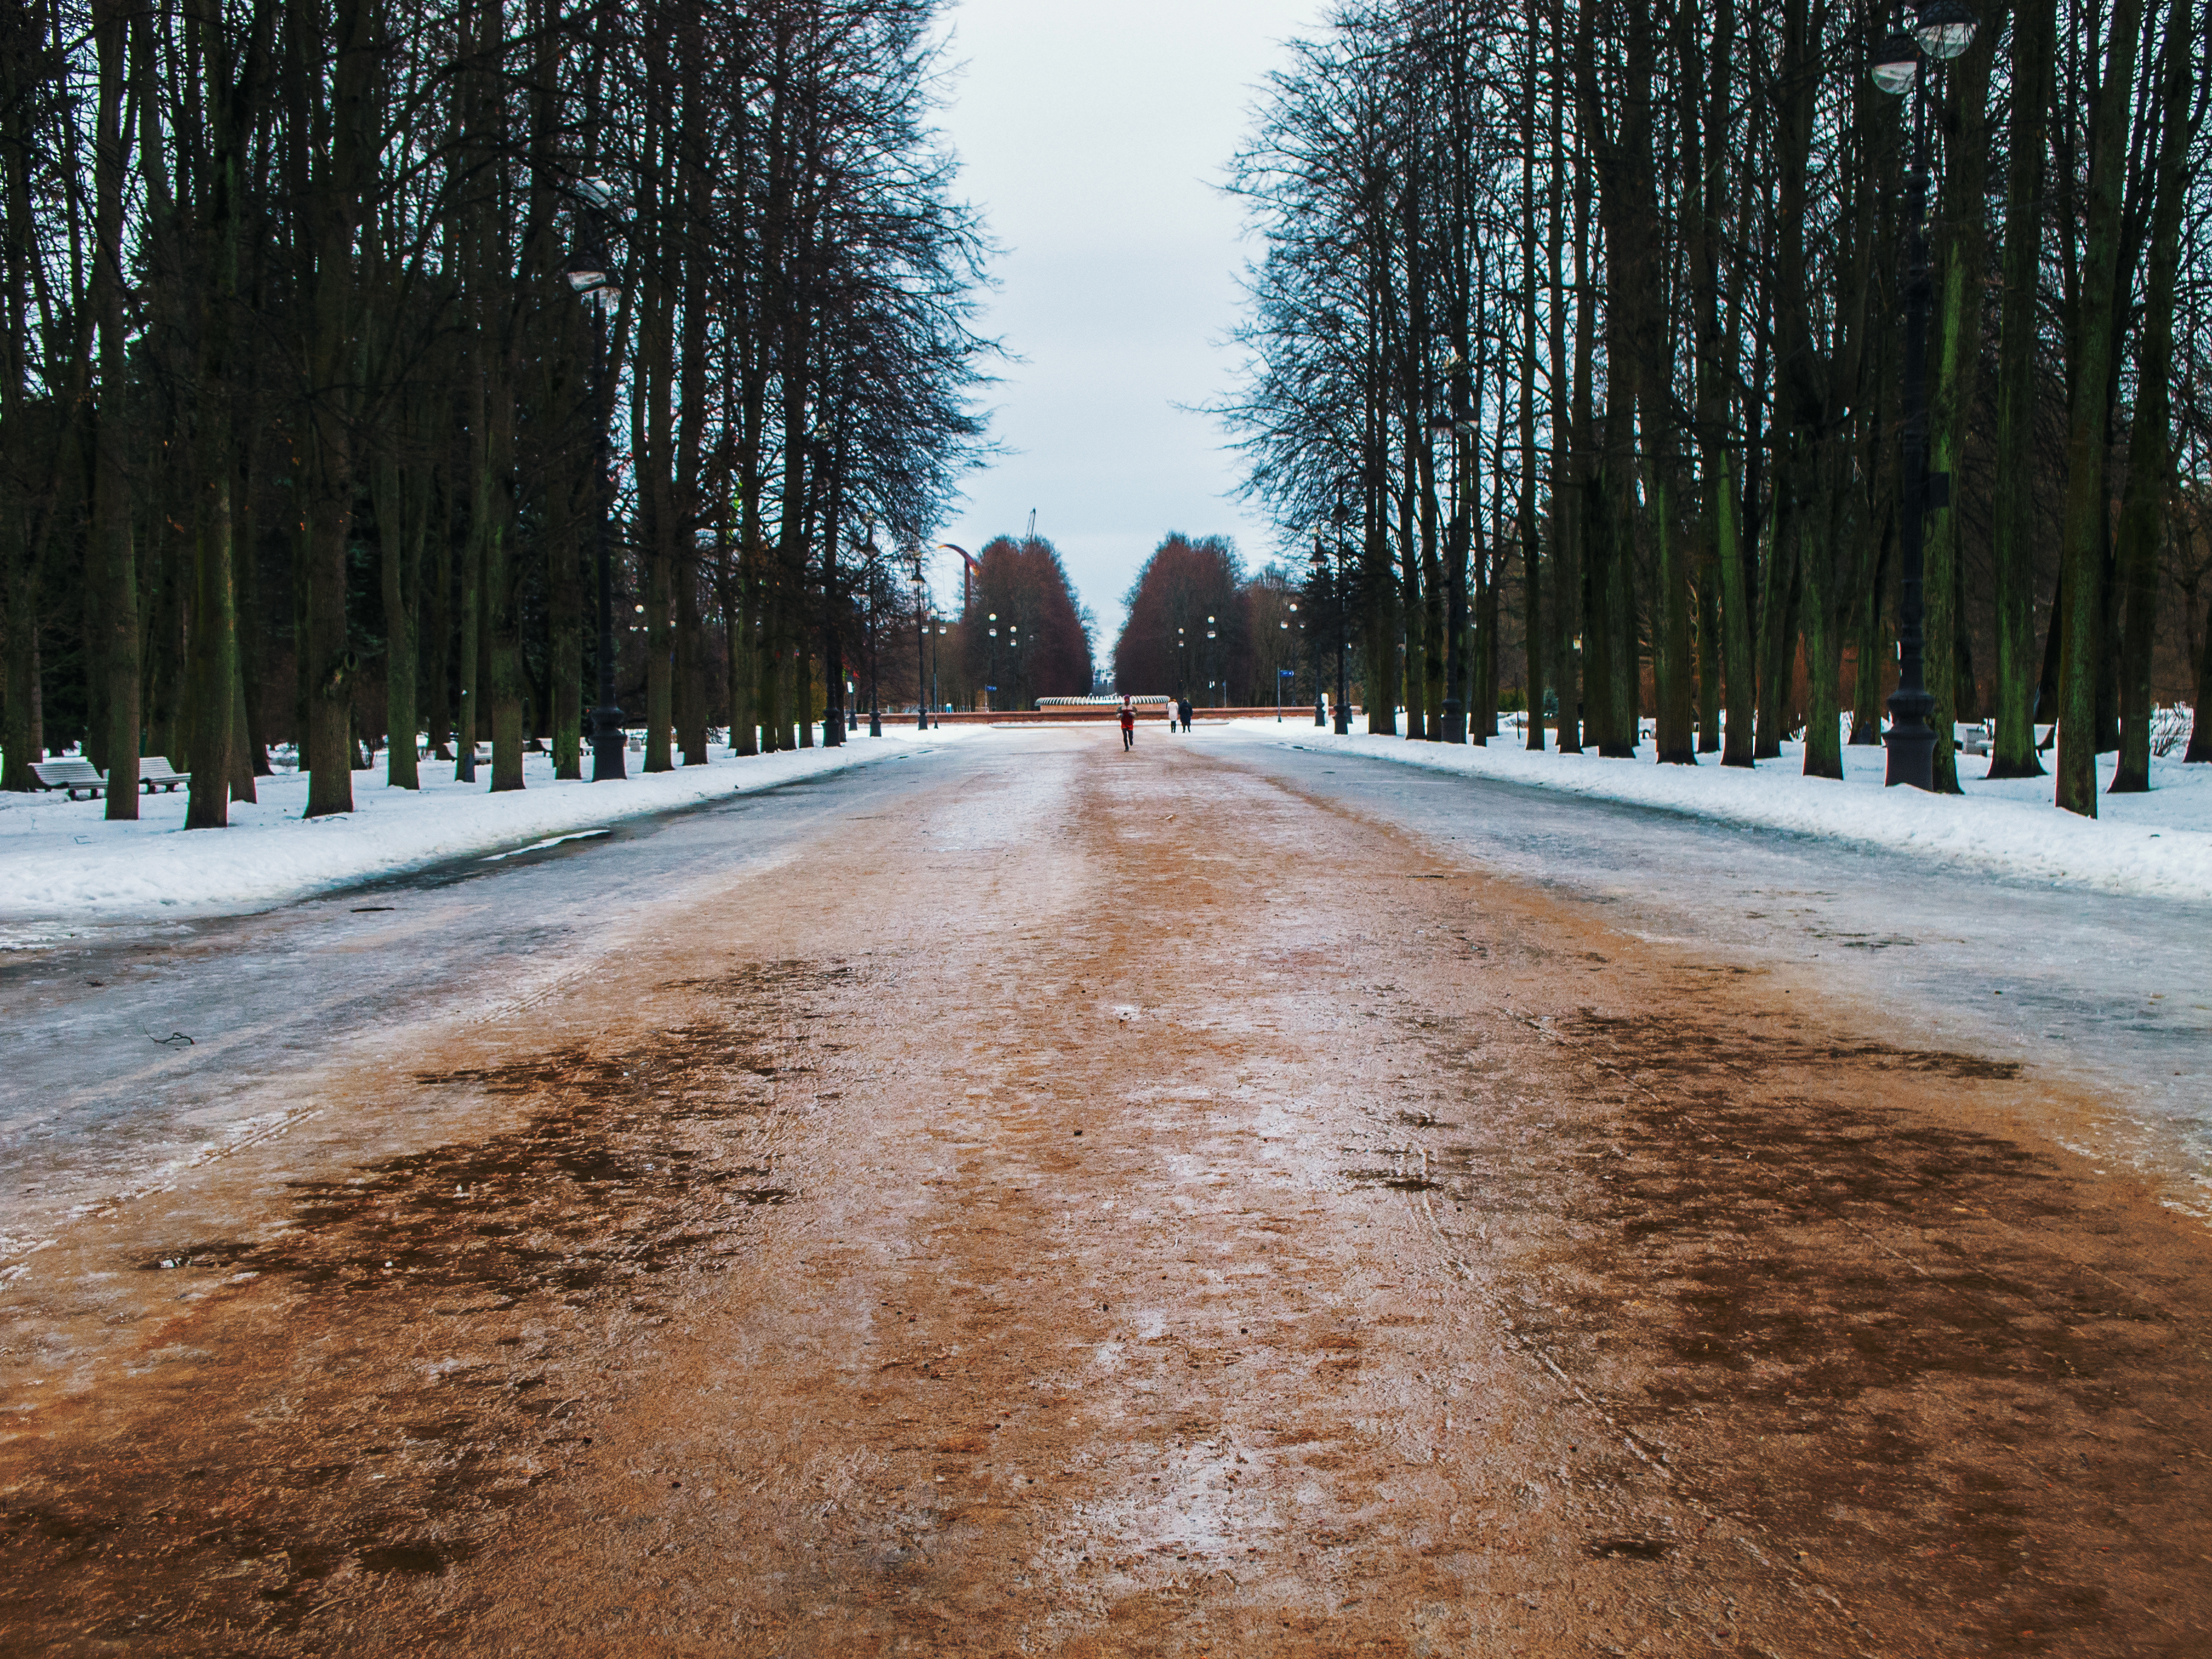
images, brown, sky, snow, road surface, natural landscape, wood, asphalt, tree, thoroughfare, trunk, morning, road, freezing, landscape, grass, Tints and shades, winter, forest, symmetry, lane, precipitation, conifer, path, event, trail, frost, nonbuilding structure, street, larch, tar, pine, pine family, woodland, dirt road, fir, temperate coniferous forest, horizon, soil